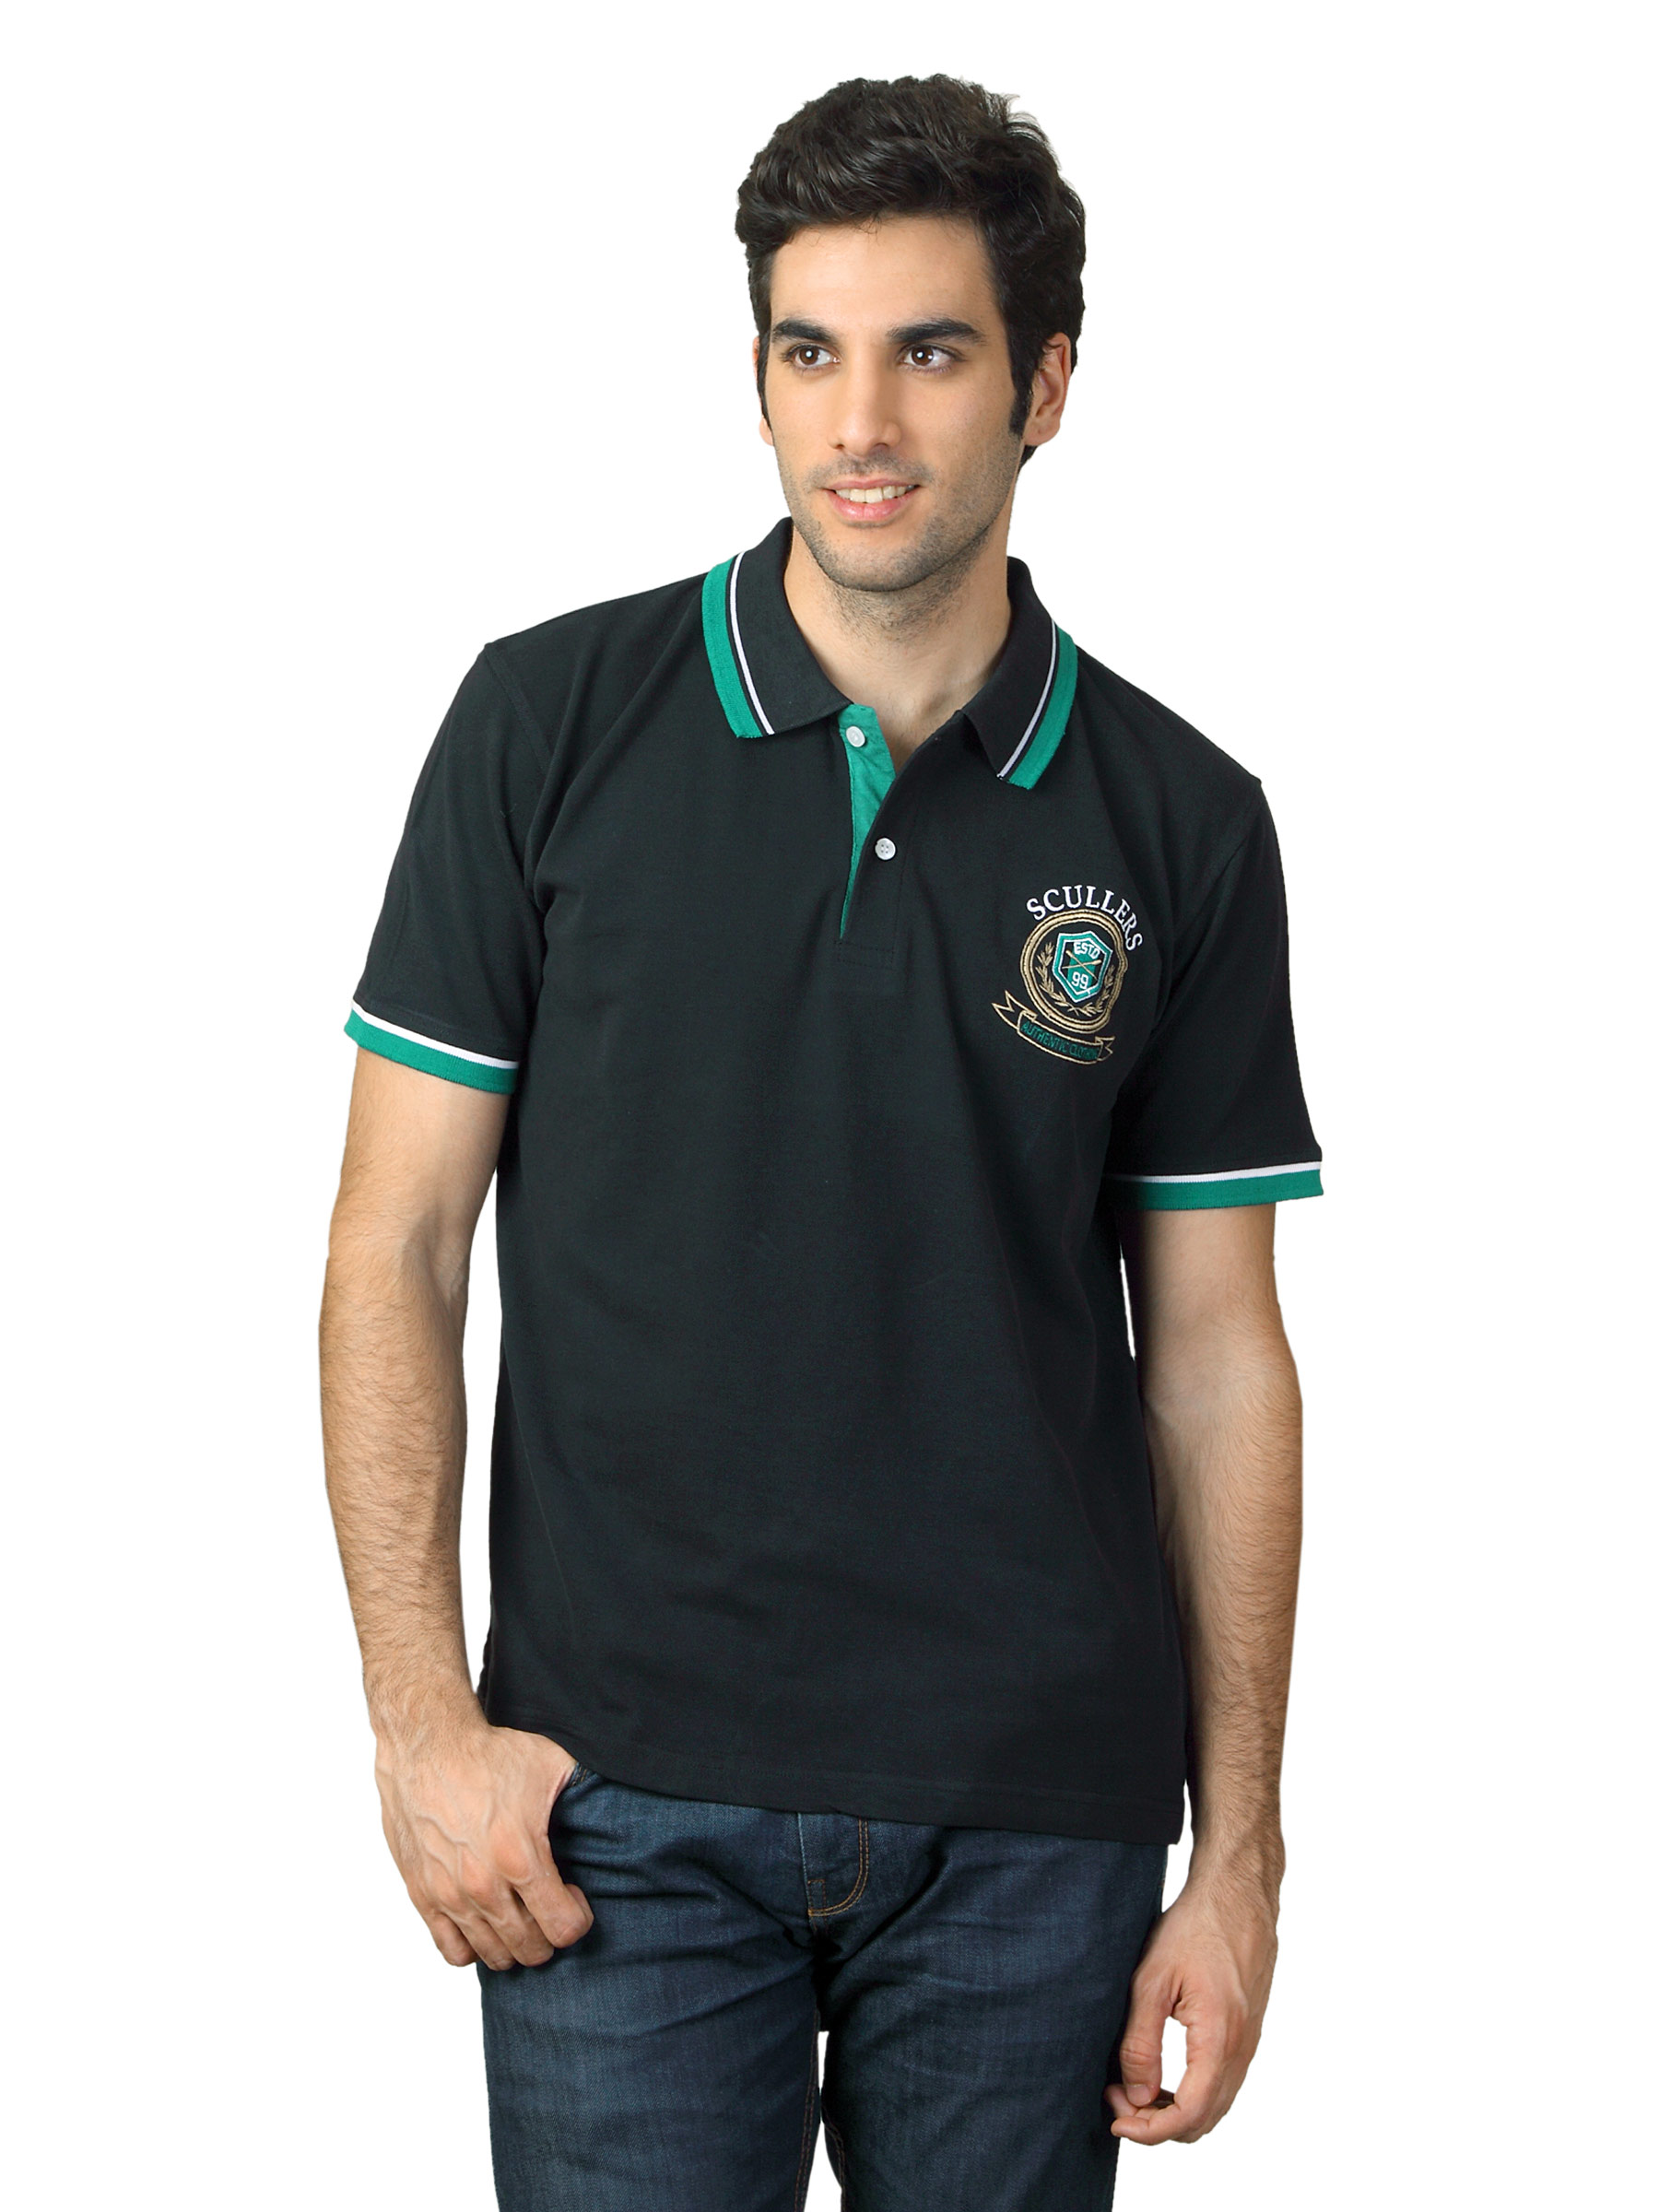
Scullers Men Black T-shirt
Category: Apparel / Topwear / Tshirts
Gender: Men
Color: Black
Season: Summer 2012
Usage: Casual